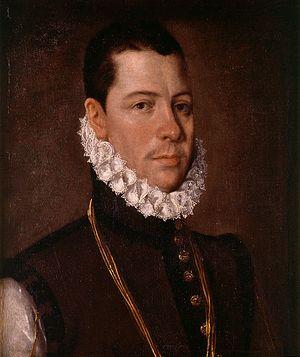
Roland de Mois, né à Bruxelles vers 1520 et mort à Saragosse avant 1593, est un peintre flamand de la Renaissance, actif en Aragon à partir de 1559, principalement comme portraitiste et auteur de tableaux religieux.